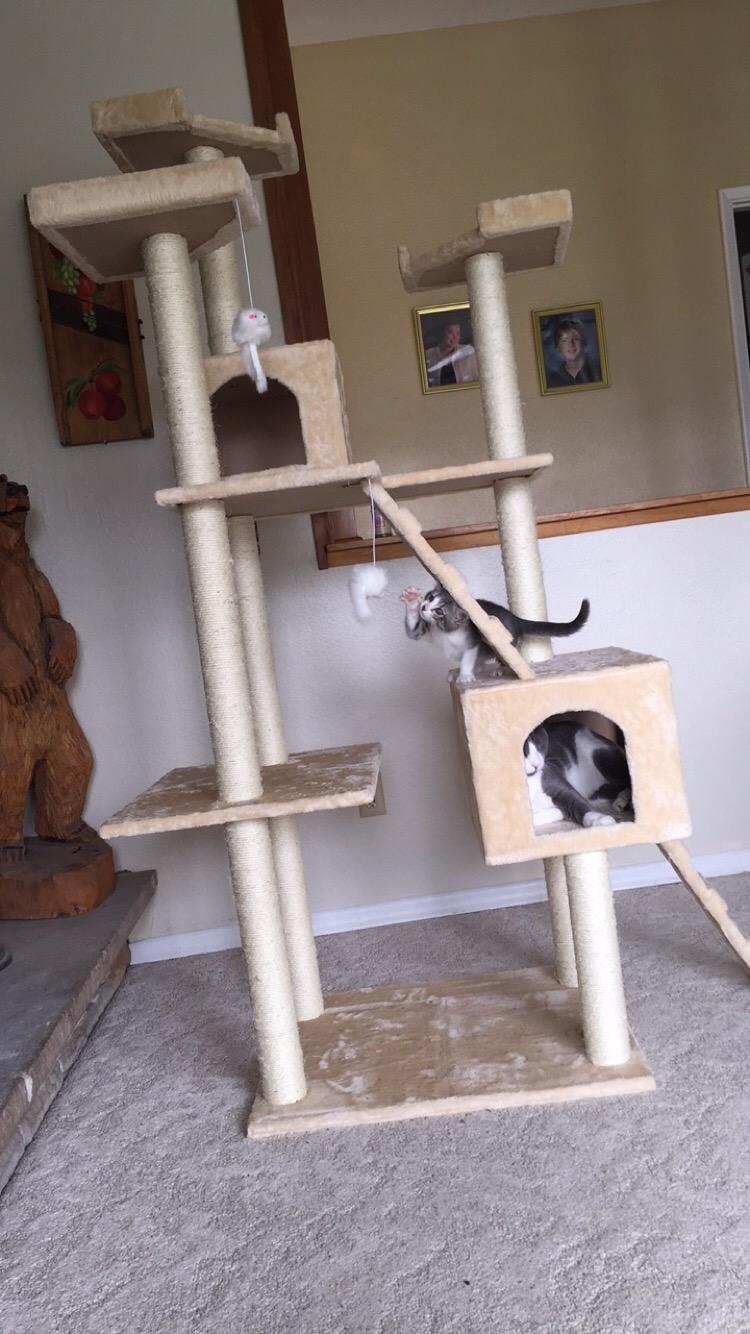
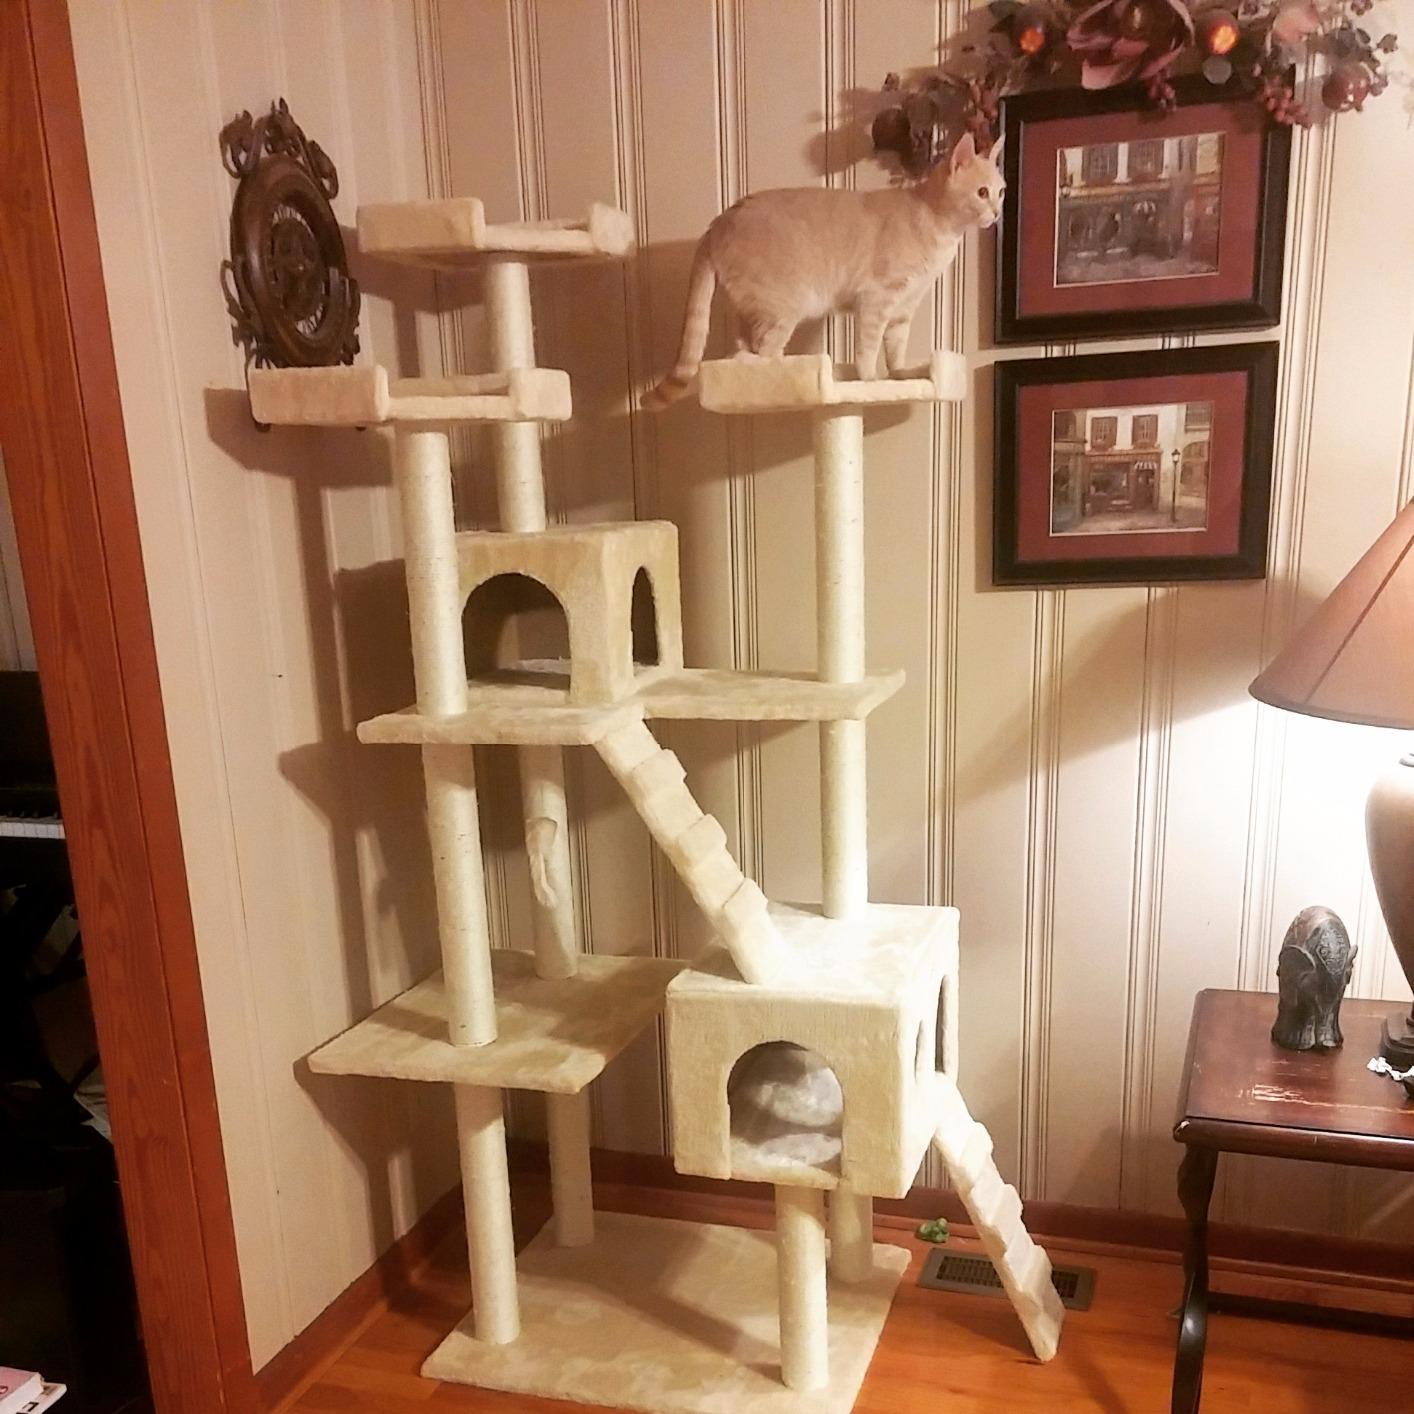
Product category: items_cat tree
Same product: yes